Mirzapur, Ishwarganj, Mymensingh

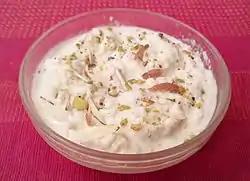
Rabri

The tradition of making different kinds of pan-fried, steamed or boiled sweets, lovingly known as "piţhe" or "pitha" still flourishes. These little balls of heaven symbolise the coming of winter, and the arrival of a season where rich food can be included. The richness lies in the silkiness of the milk, which is often mixed with molasses or jaggery made from either date palm or sugarcane, and sometimes sugar. They are mostly divided into different categories based on the way they are created. The most common forms of these cakes include "bhapa" steamed "(piţha"), fried ("pakan piţha") and dumplings ("puli piţha"), among others. The other common "pithas" are "chondropuli", "pati shapta", "chitai piţha" and "dudh puli". Generally, rice flour goes into making the "pitha".